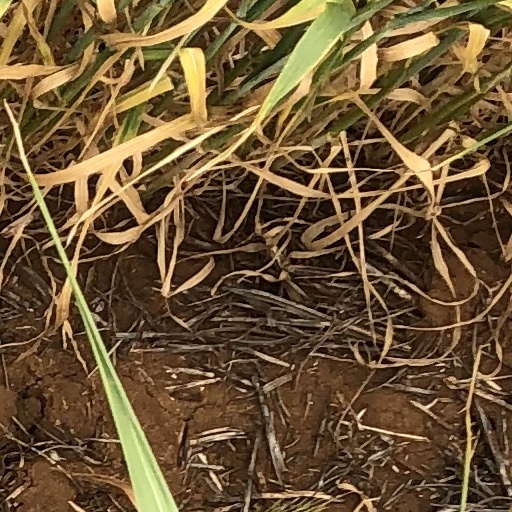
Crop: wheat